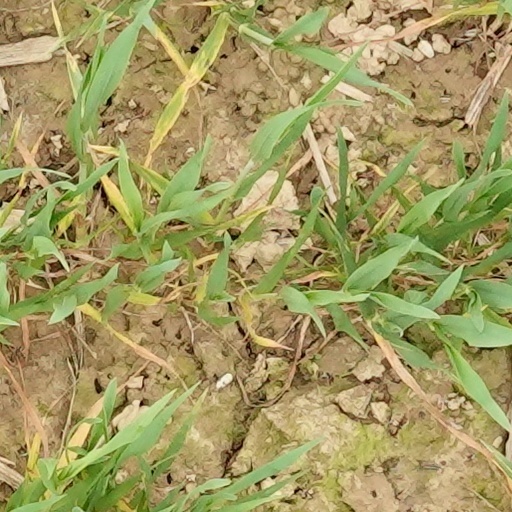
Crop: wheat